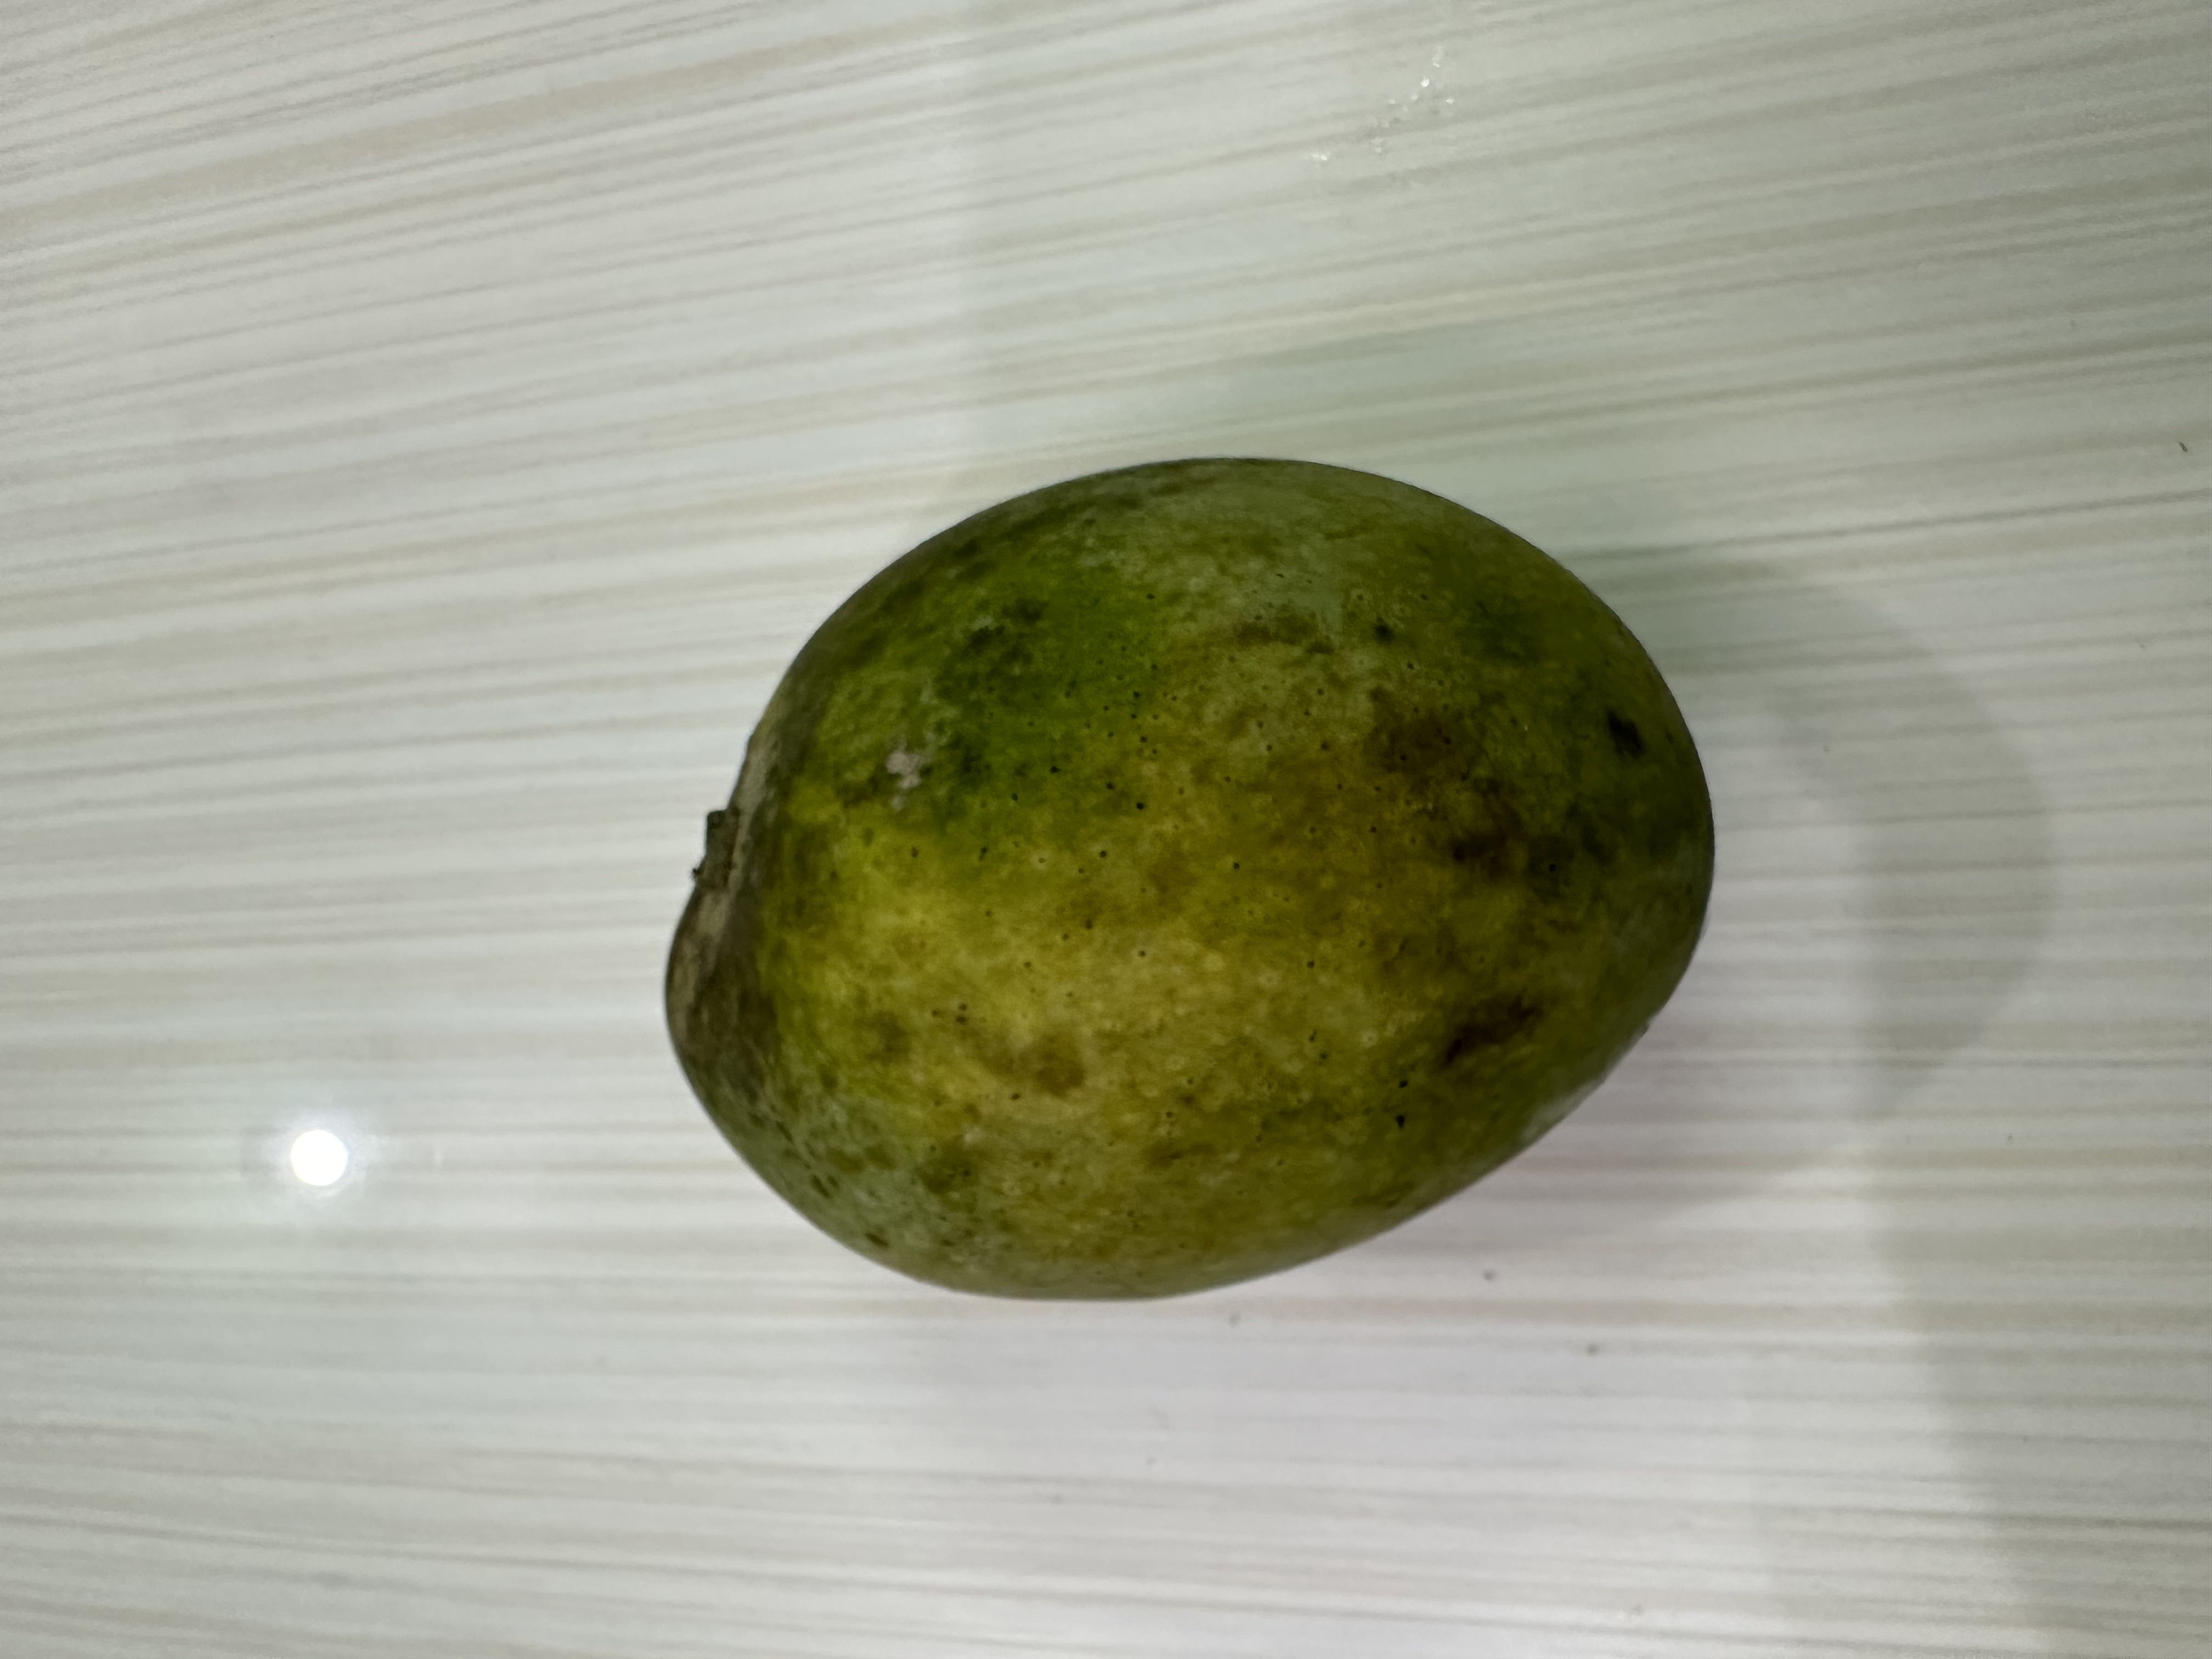
Mango variety: Harivanga